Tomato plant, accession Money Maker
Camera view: bottom (45 deg); turntable rotation: 90 degrees
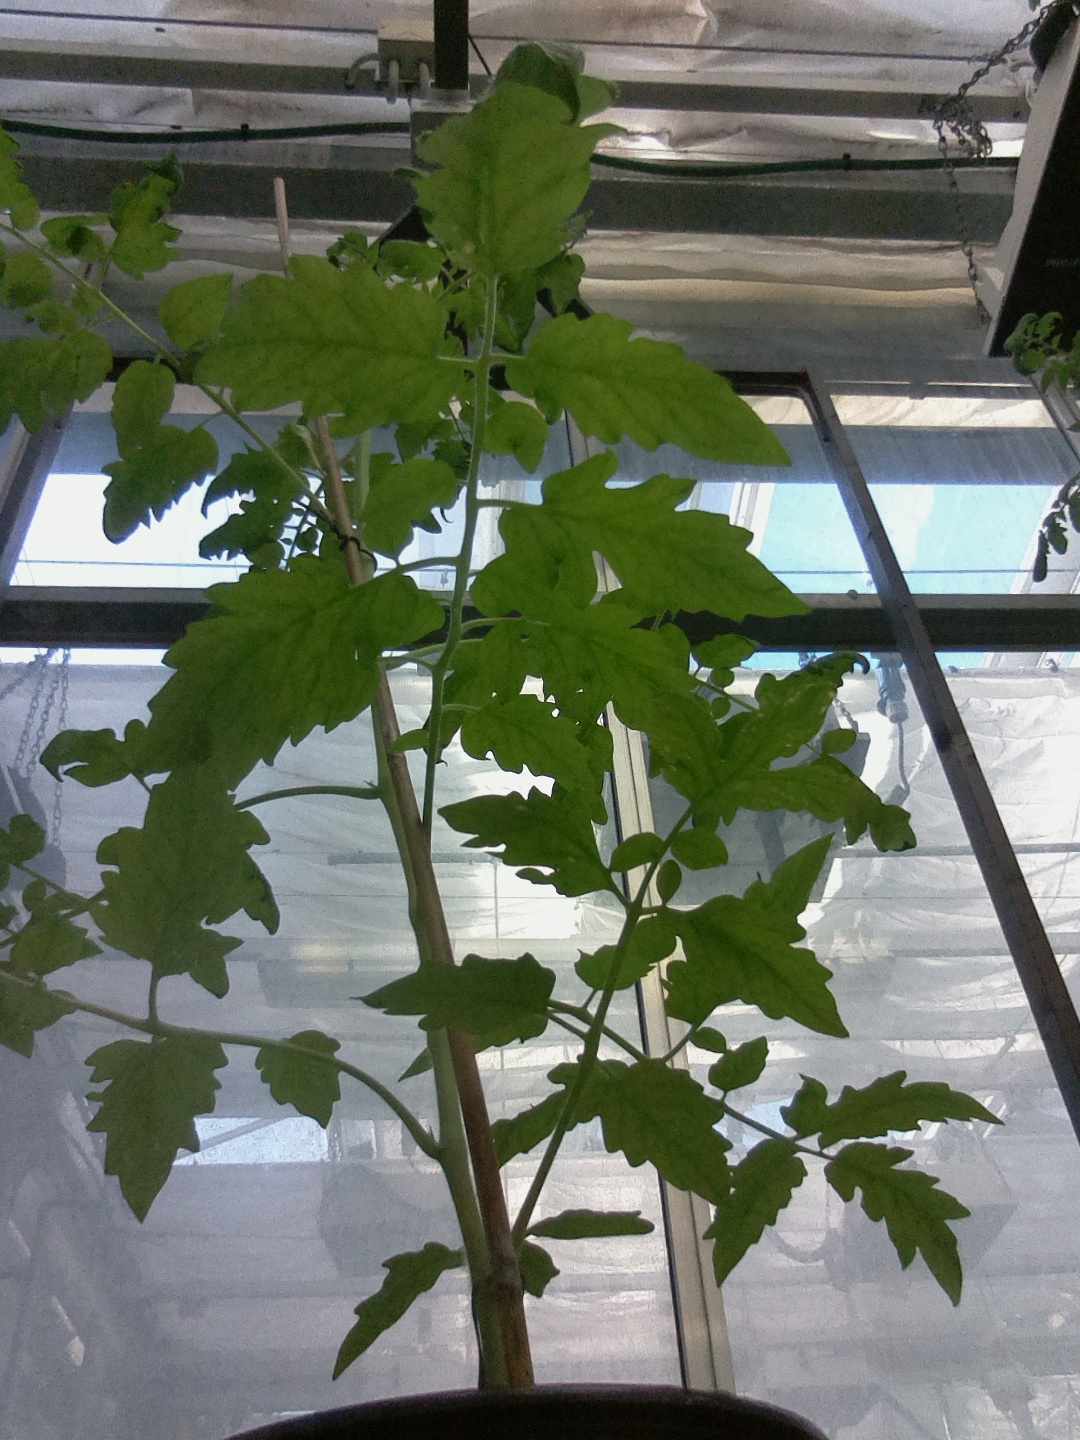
BBCH growth stage 53: 3 inflorescences visible